Brazilian aircraft carrier São Paulo

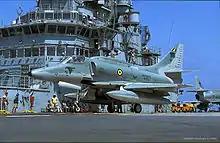
An AF-1 Skyhawk (A-4KU) on board "São Paulo"

In her first three years of service as "São Paulo", the ship completed several missions, some in foreign waters, particularly Operations ARAEX, PASSEX, and TEMPEREX, which is used annually to qualify and train the Argentine Navy's Super Étendards and S-2T Turbo Trackers.